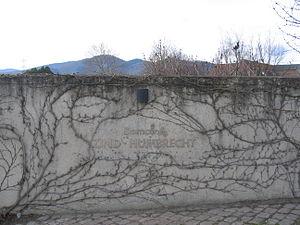
Le domaine Zind-Humbrecht est un domaine viticole alsacien installé à Turckheim, commune du Haut-Rhin.